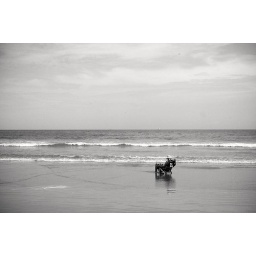
a guy on a chair in the water